2004 Summer Olympics

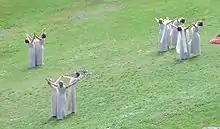
The ceremony for the lighting of the flame was arranged as a pagan pageant, with dancing priestesses.

By late March 2004, some Olympic projects were still behind schedule, and Greek authorities announced that a roof it had initially proposed as an optional, non-vital addition to the Aquatics Center would no longer be built. The main Olympic Stadium, the designated facility for the opening and closing ceremonies, was completed only two months before the Games opened. This stadium was completed with a retractable glass roof designed by Spanish architect Santiago Calatrava. The same architect also designed the Velodrome and other facilities.